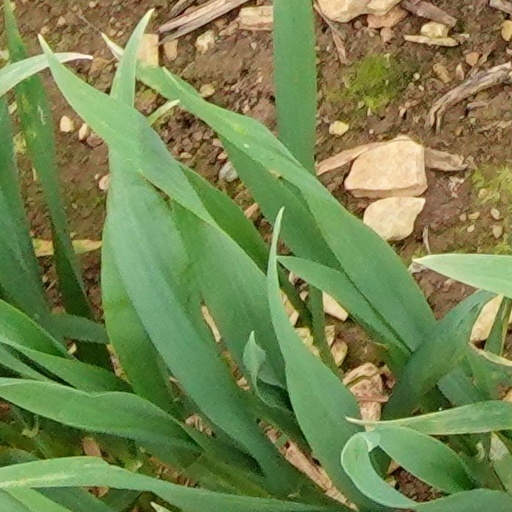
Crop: wheat